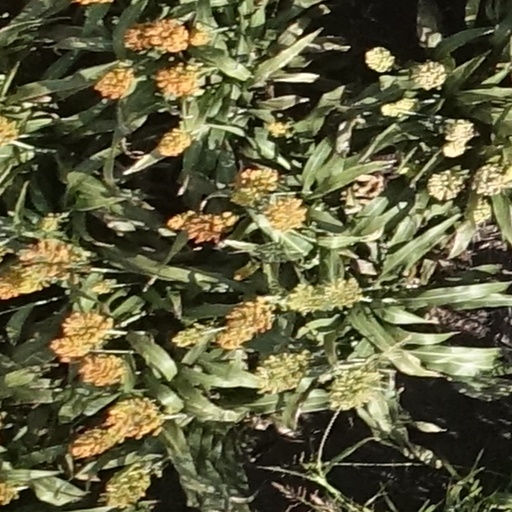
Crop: sorghum